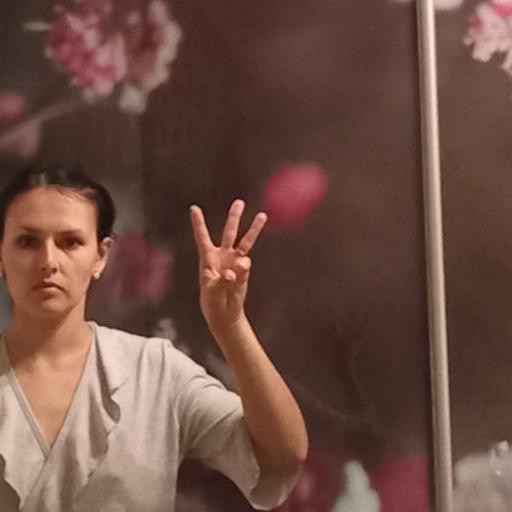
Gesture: three